Taake

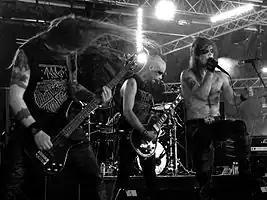
Taake at Hellfest 2009

Over the following three years, Taake released four EPs and played a few festivals (most notably the Hole in the Sky Festival in Norway, with Ivar Bjørnson of Enslaved on guitar), but according to Hoest, Taake was "on ice for a while". During a show in Essen in March 2007, Hoest appeared on-stage with a swastika painted on his chest, causing the band to be removed from two festivals and attracting much controversy. At the same time, Lava, who had been the band's bassist since 2002, left Taake.